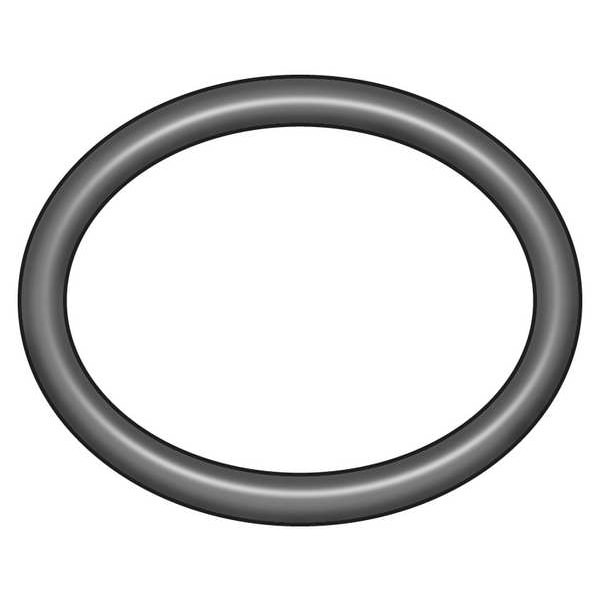
Buna-N O-Ring, 5.7mm Wide 184.3mm ID, PK2
O-Ring, No Metal Detectable, No X-Ray Detectable, System of Measurement Metric, Cross Section Shape Round, O-Ring Material Buna N, Durometer (Hardness) Rating Medium Hard, Nominal Inside Dia. 184.3 mm, Nominal Width 5.7 mm, Actual Inside Dia. 184.3 mm, Actual Width 5.7 mm, Color Black, Durometer 70 Shore A, Nominal Outside Dia. 195.7 mm, Actual Outside Dia. 195.7 mm, Temp. Range -40 Degrees to 250 Degrees F, FDA Approved No, Properties Resistant to Oils, Resistant to Water, Application Standard graingerSKU: 712N71, mscSKU: , zoro_no: G1644625, mongo_id: 65bbe90e22d7a989a992ffa5
Brand: Zoro Select
Category: Hardware > Plumbing > Plumbing Fittings & Supports > Gaskets & O-Rings